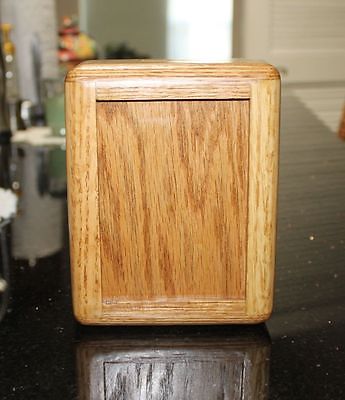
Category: cabinet